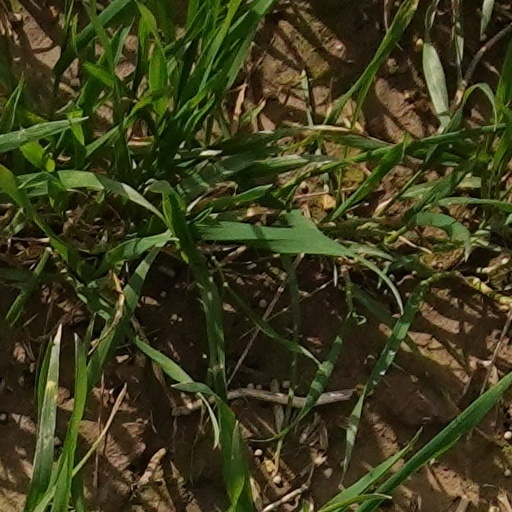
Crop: wheat